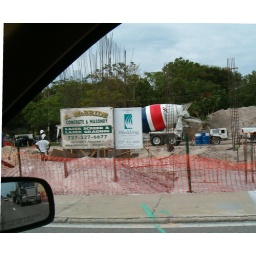
Man reading sign to figure out where he is and what it is he should be doing....notice the truck in mirror...